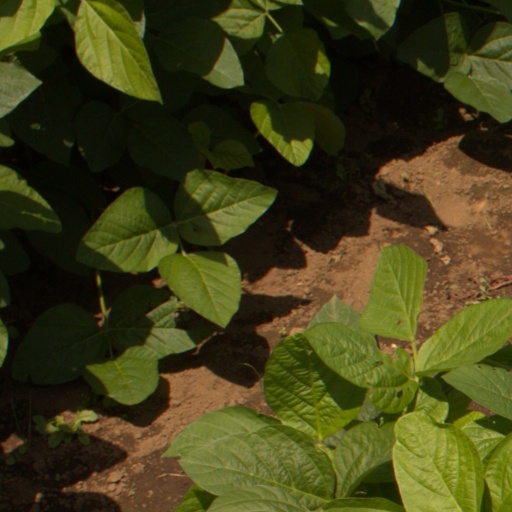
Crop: soybean